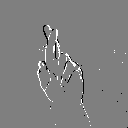
ASL letter: r